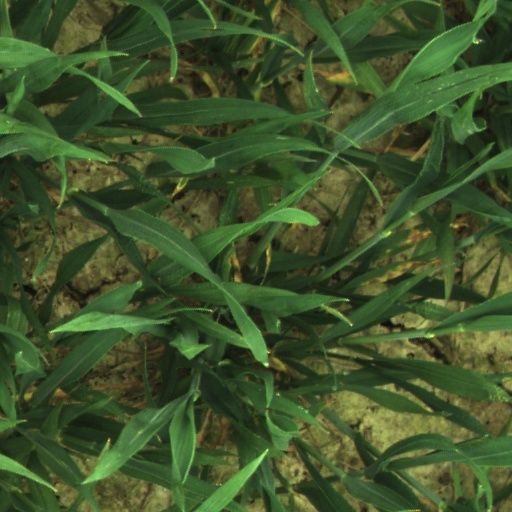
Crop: wheat